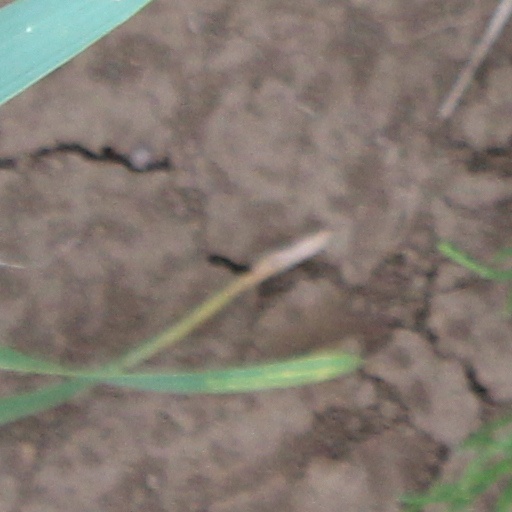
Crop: wheat